Gheorghe Ștefan (politician)

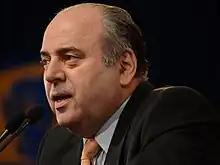
Gheorghe Ștefan (March 2013)

Gheorghe Ștefan, also known as "Pinalti" (born April 23, 1953), is a Romanian politician who served as mayor of Piatra Neamț from 2004 to 2014. He was owner of FC Ceahlăul Piatra Neamț. He was a member of the Democratic Liberal Party.